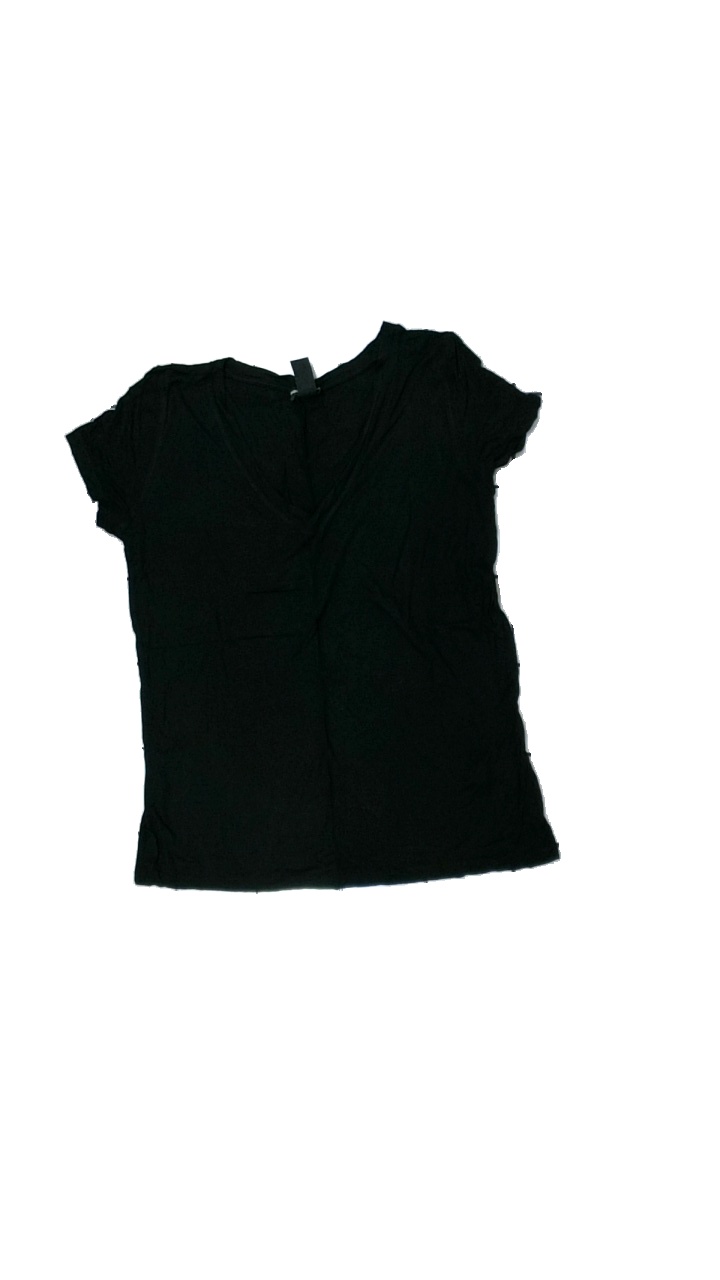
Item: T-shirt (Ladies)
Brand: H&m
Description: svart t-shirt, lite urtvättad
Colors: Black
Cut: Regular
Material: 100% viscose
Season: All
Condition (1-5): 3
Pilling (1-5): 3
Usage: Export
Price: <50